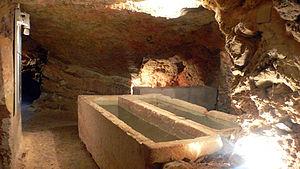
La nécropole punique de Puig des Molins est un site utilisé comme nécropole par les phénico-puniques à proximité de la cité d'Ibiza, dans les Baléares. Par la durée de son utilisation et le matériel archéologique trouvé lors des fouilles, il constitue la source principale de notre connaissance de l'emprise de la civilisation carthaginoise sur cette île.